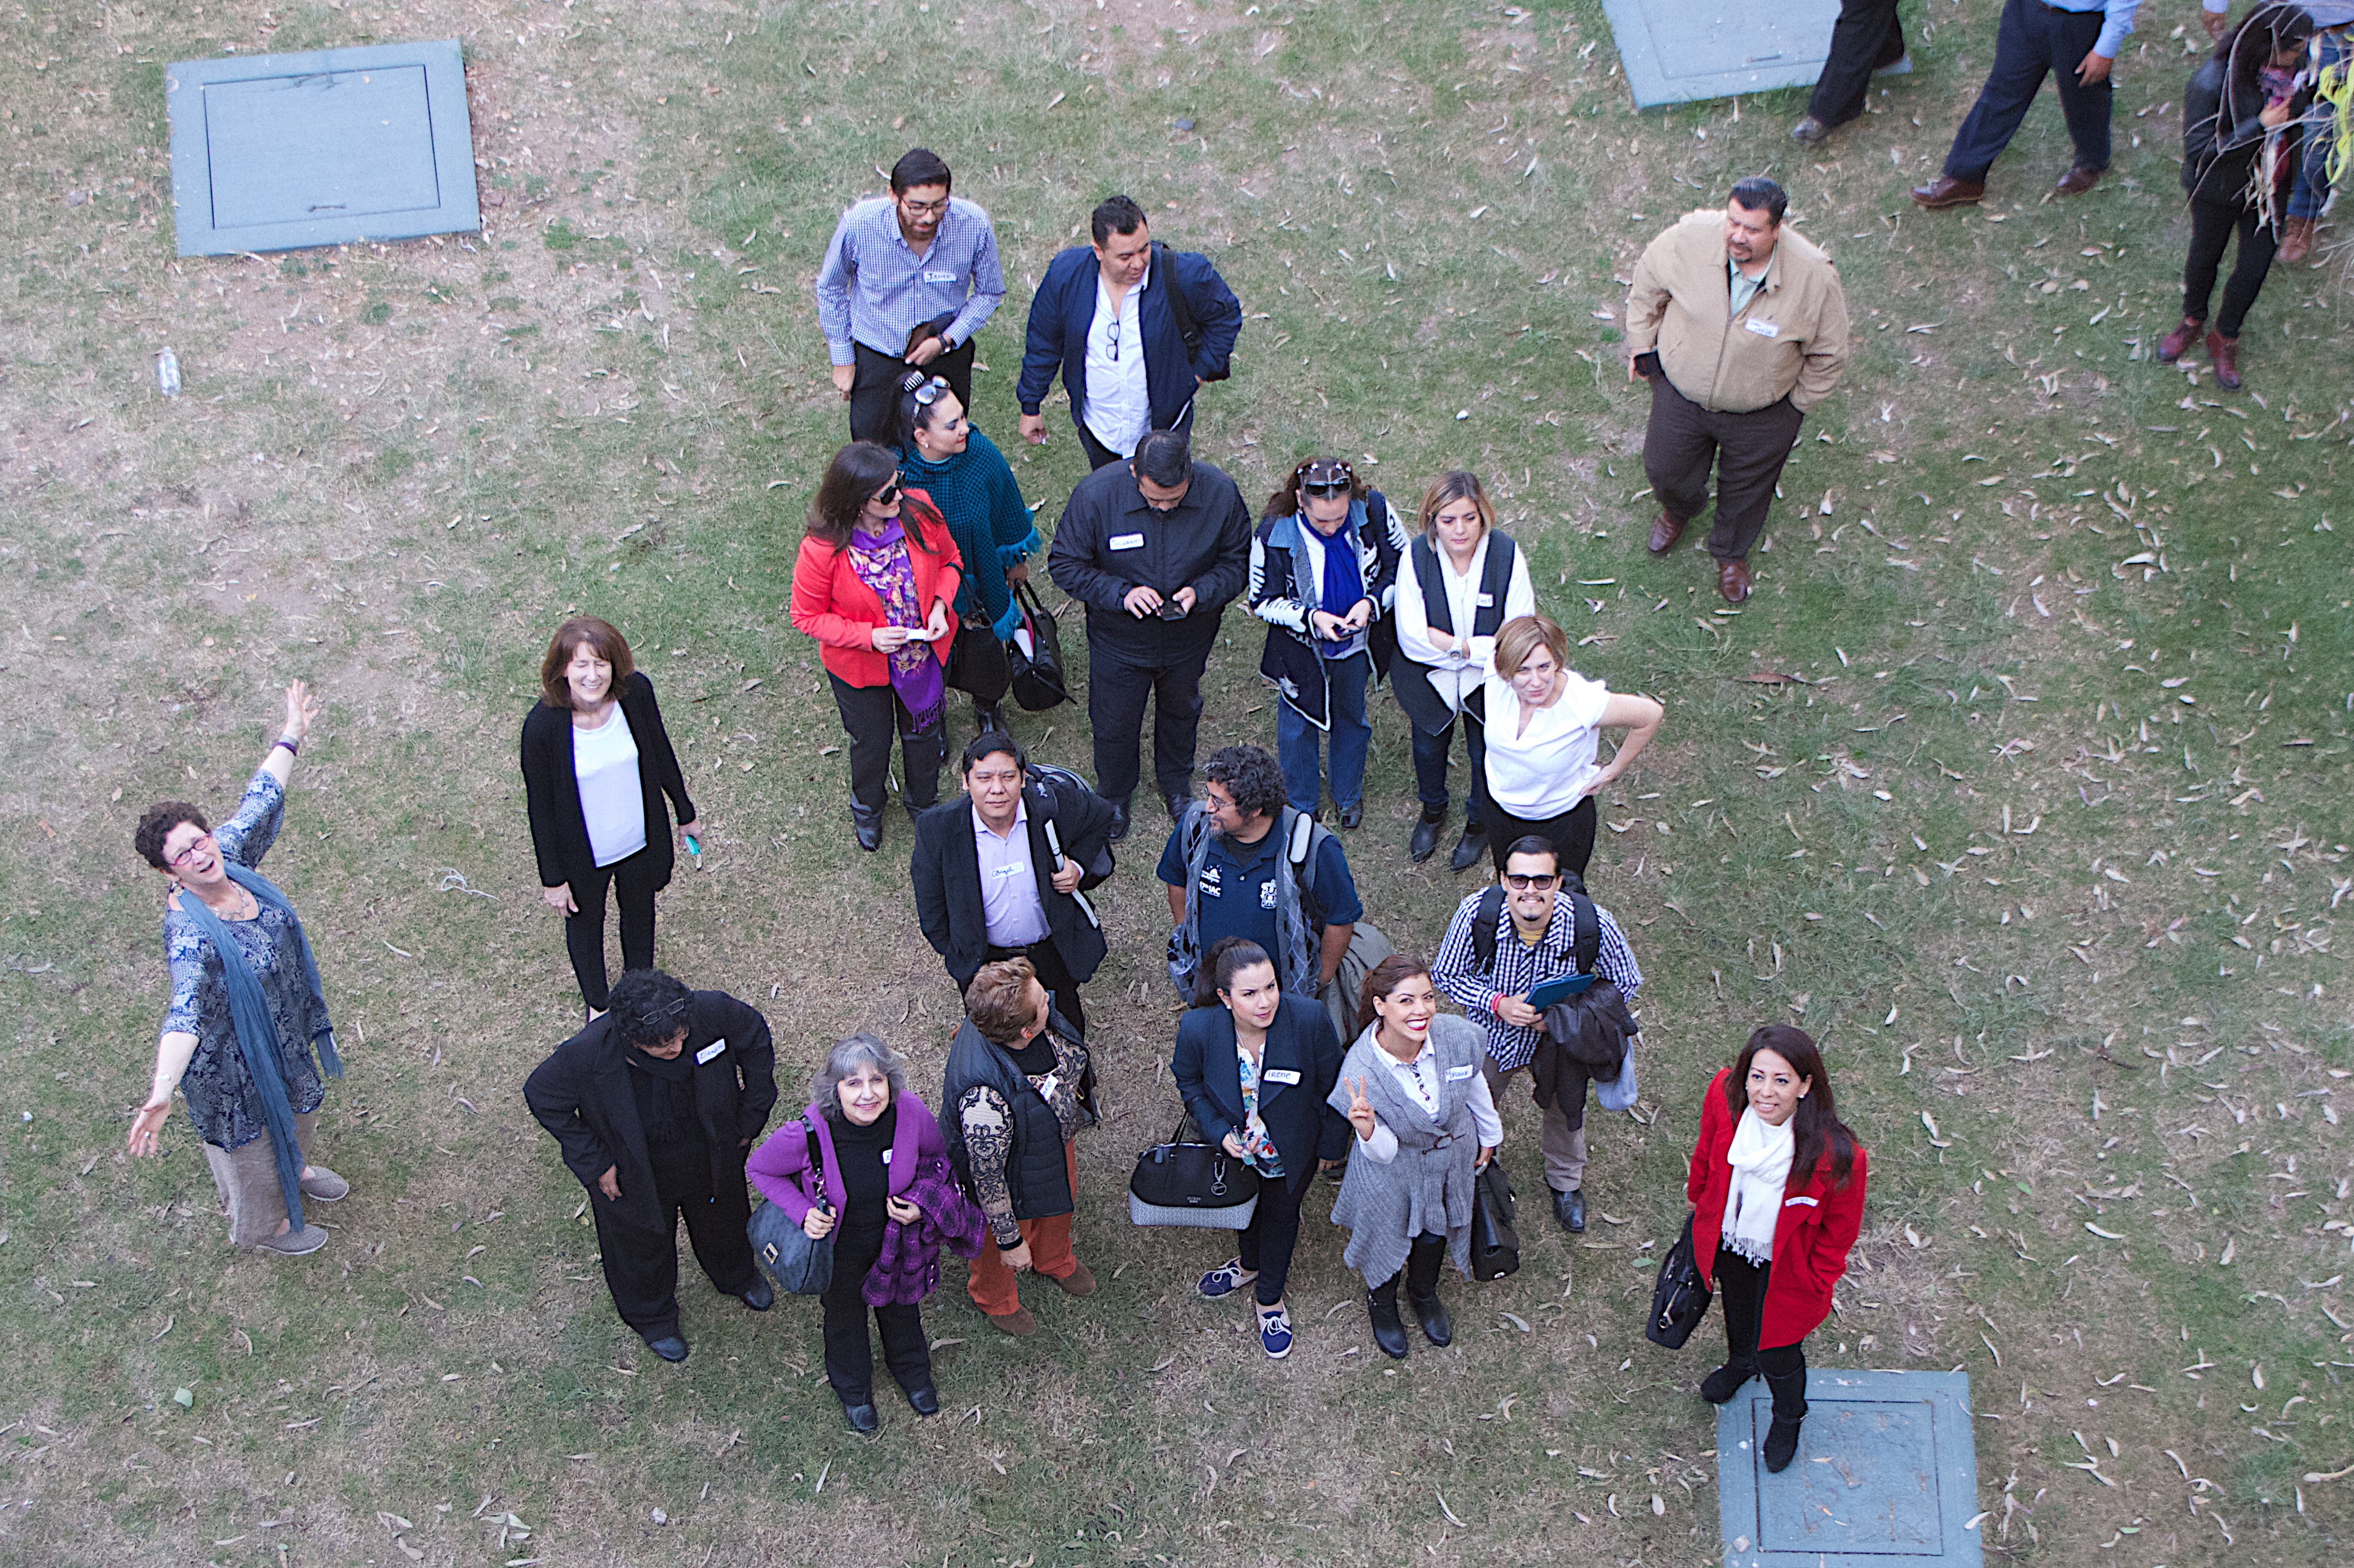
youth, sports, udgagora, endurance sports